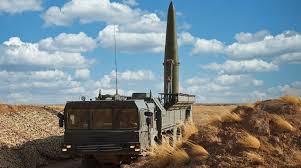
Label: Air Defense